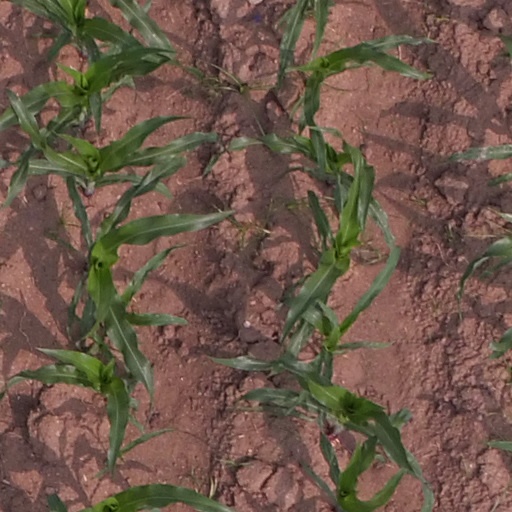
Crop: maize; corn